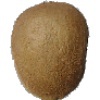
Label: Kiwi 1